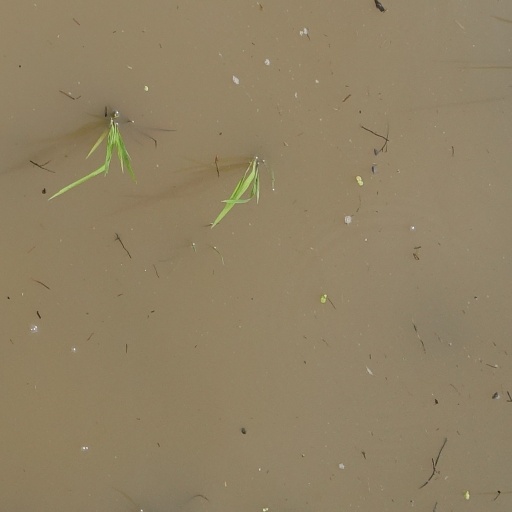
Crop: rice